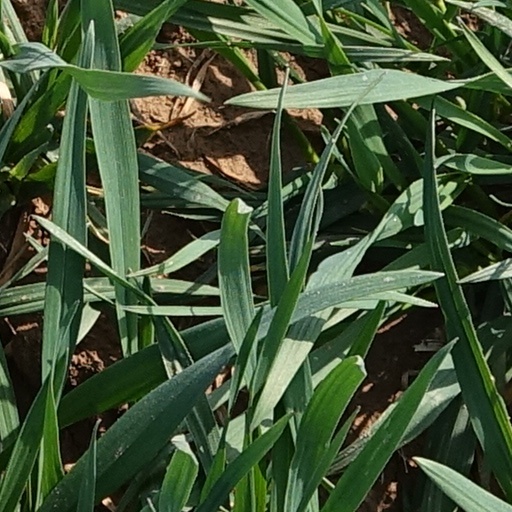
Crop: wheat